Carmageddon TDR 2000

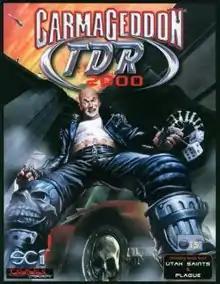
Cover art of the European Windows version

Carmageddon TDR 2000 (also known as Carmageddon: Total Destruction Racing 2000 or Carmageddon 3: TDR 2000 in North America), is a vehicular combat video game. The sequel to "", it was developed by Torus Games and released in the United Kingdom on September 8, 2000, and on December 14 in North America.